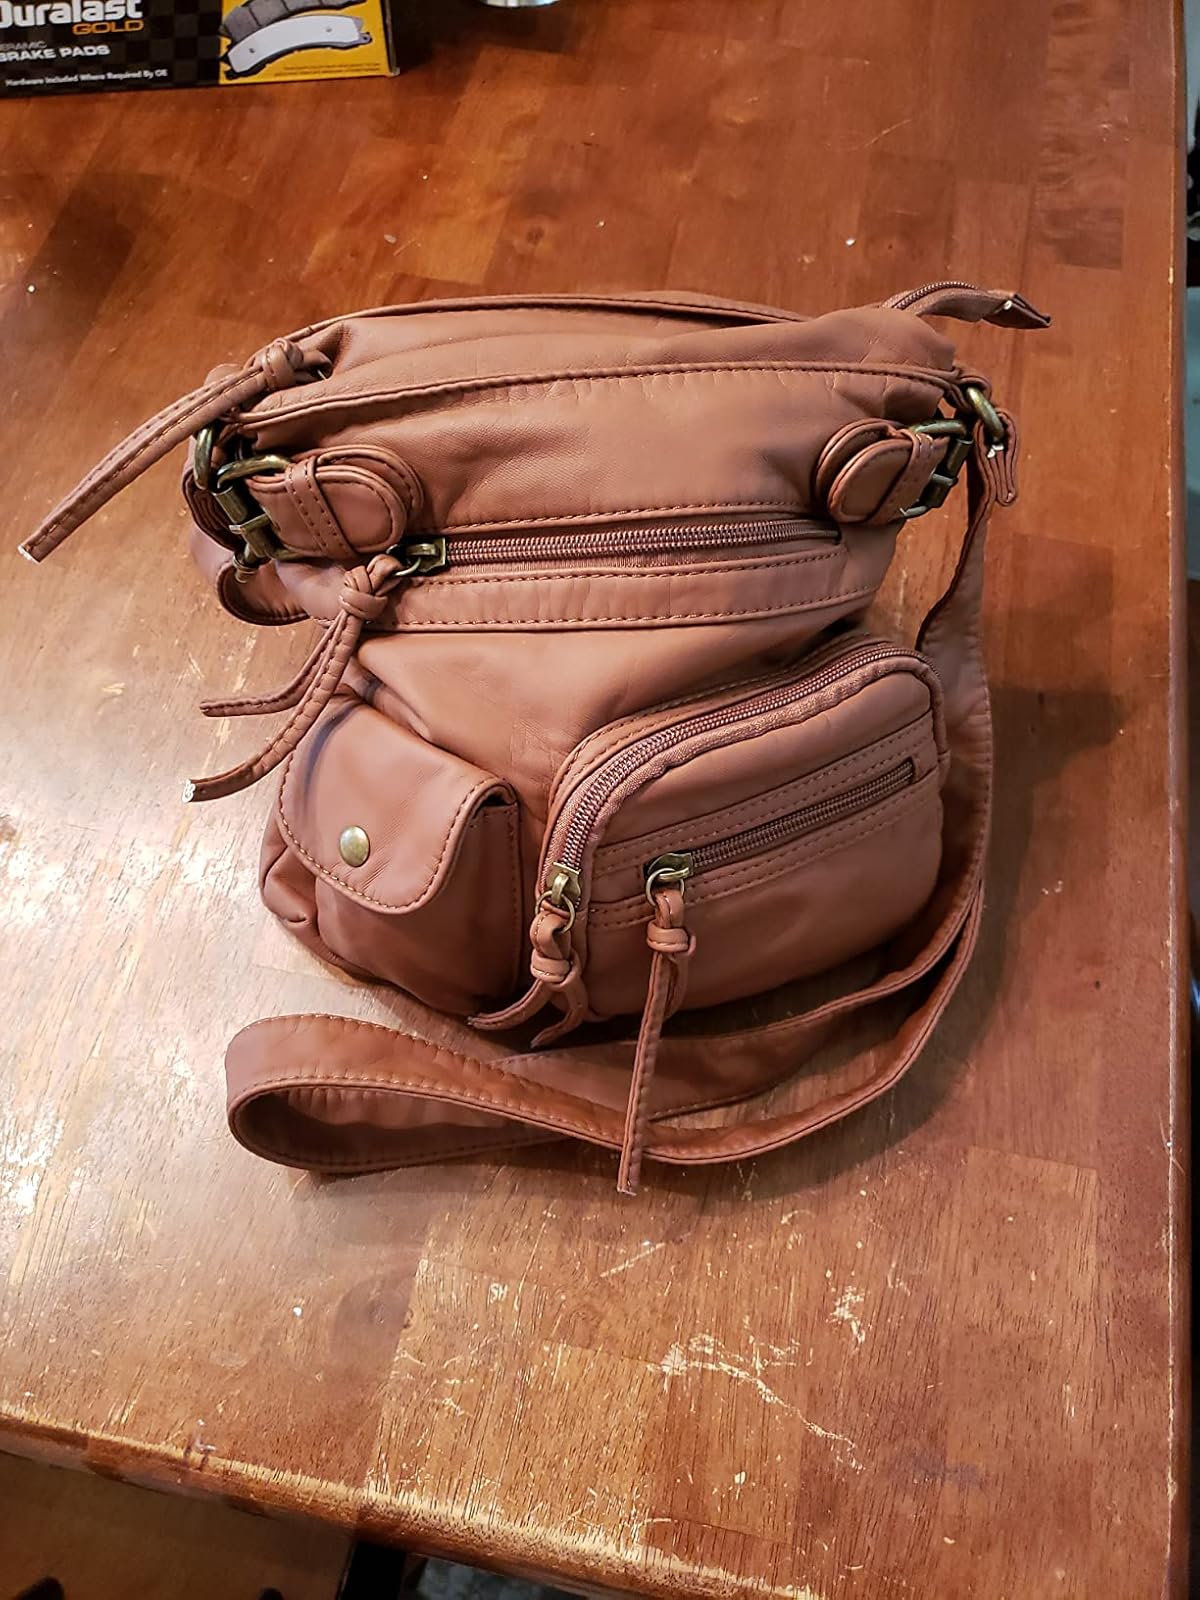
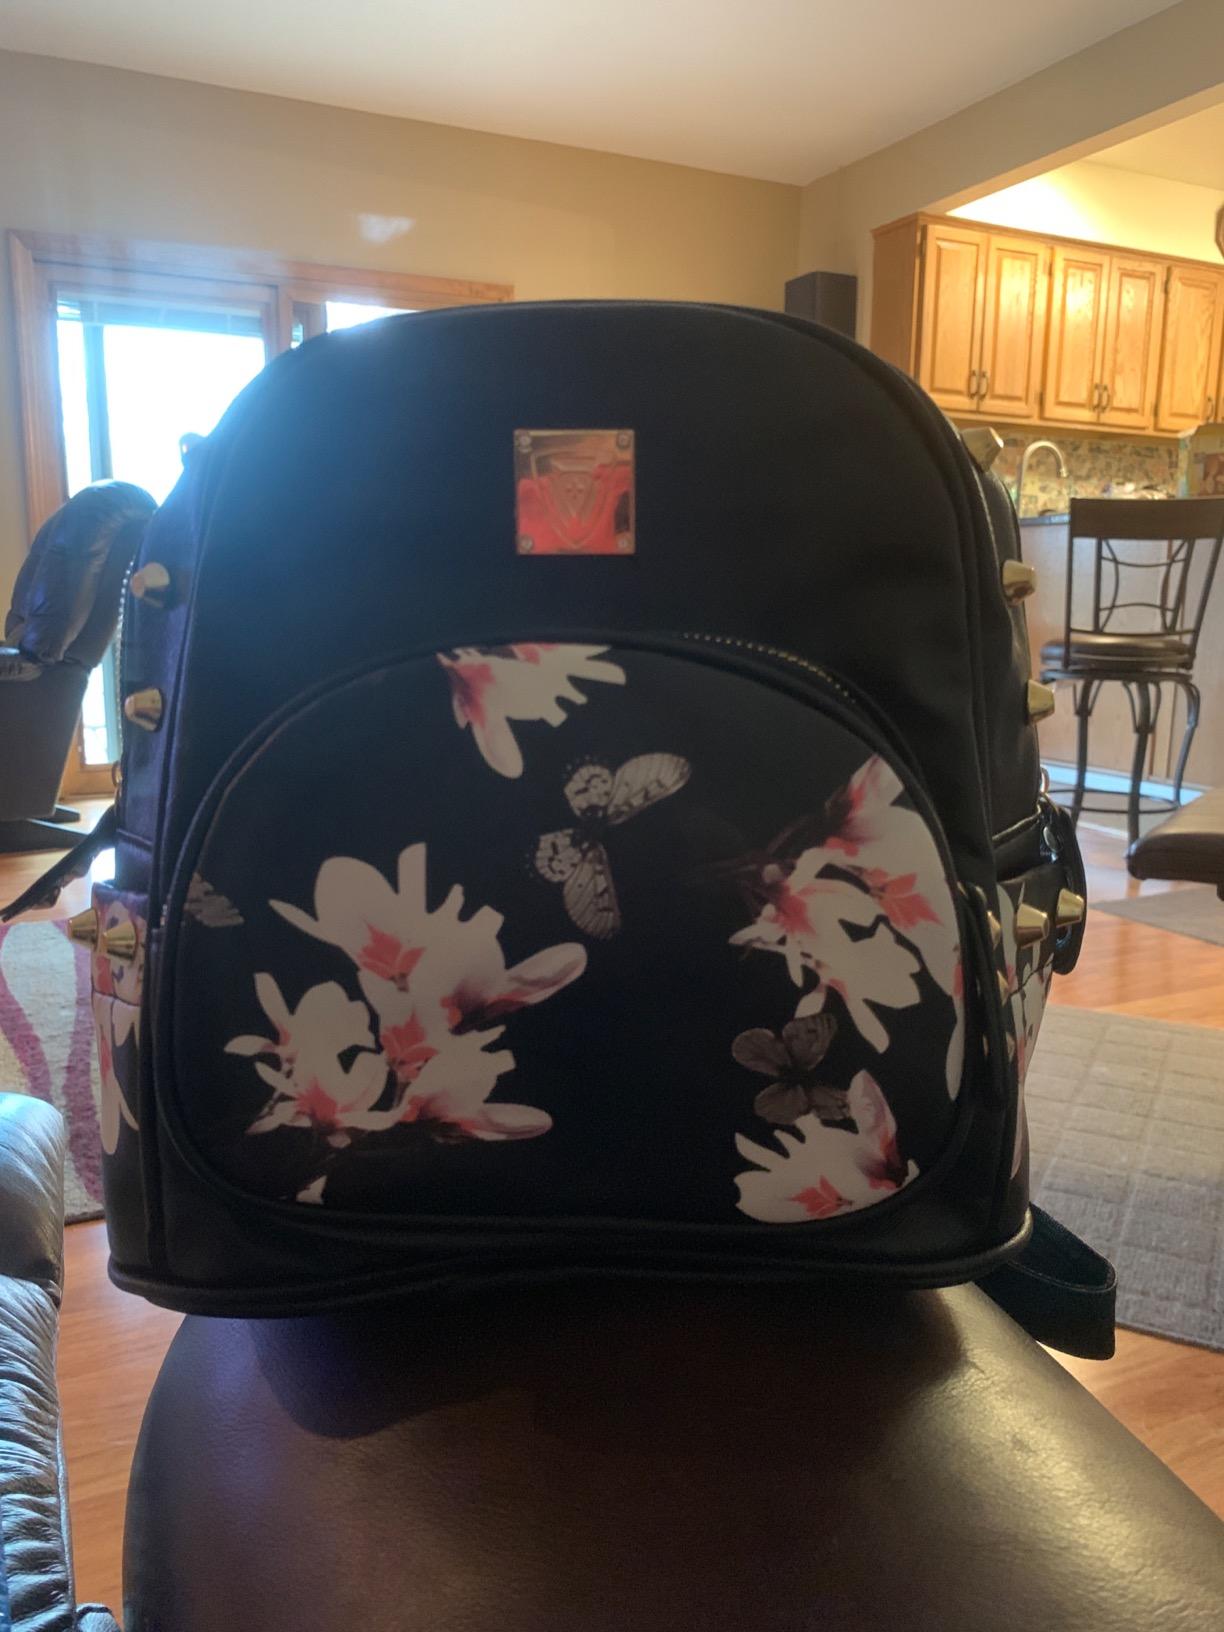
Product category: accessories_handbag
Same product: no